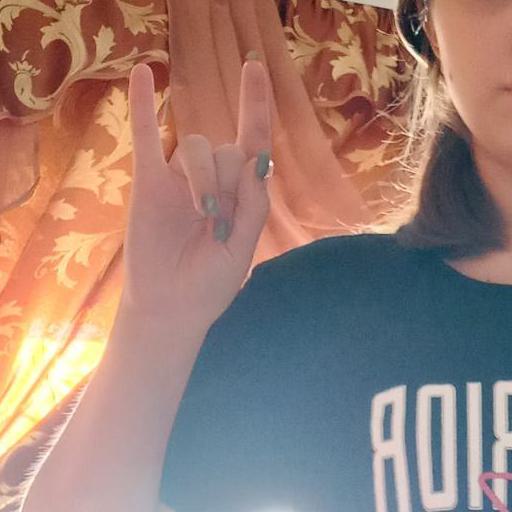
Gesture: rock